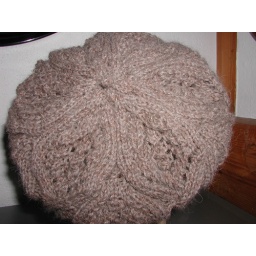
rose red by Ysolda